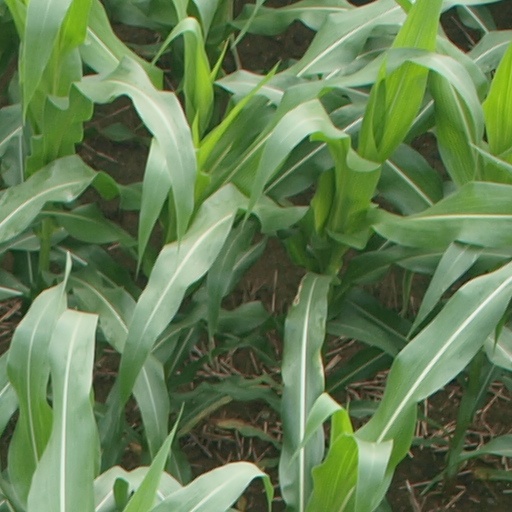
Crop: maize; corn